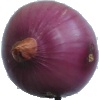
Label: Onion Red Peeled 1